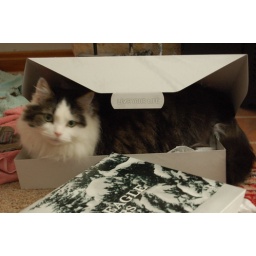
Bode the cat in an American Eagle box on Christmas morning.